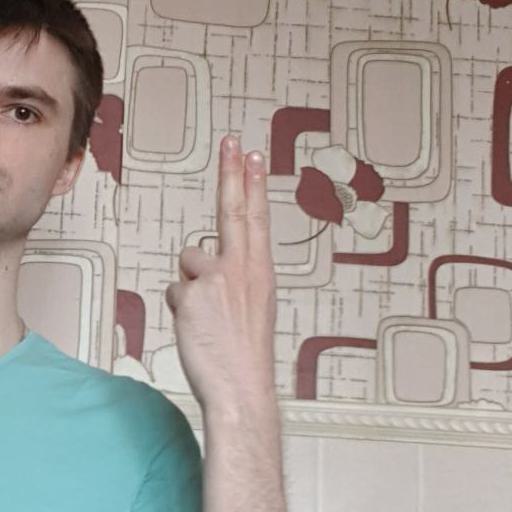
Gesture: two_up_inverted